The Thief of Baghdad (1961 film)

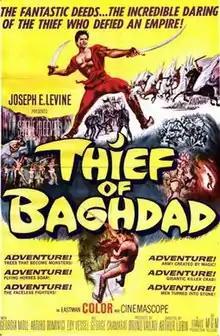

The Thief of Baghdad is a 1961 film directed by Arthur Lubin and starring Steve Reeves.